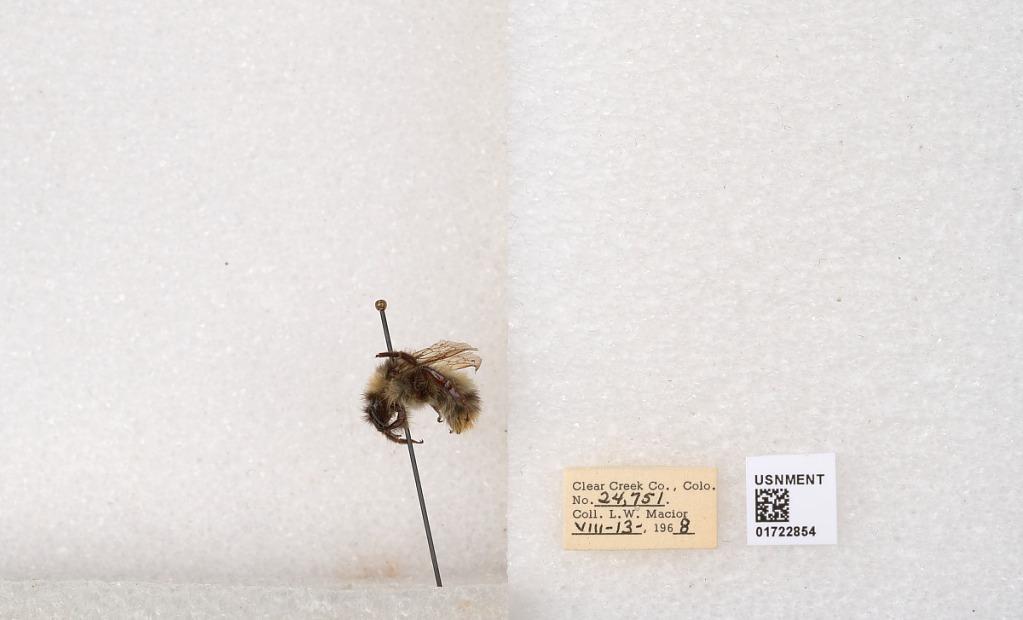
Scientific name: Bombus kirbyellus
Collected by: L. Macior
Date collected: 1968-8-13
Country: United States
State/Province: Colorado
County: Clear Creek
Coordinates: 39.6891, -105.644